Ballpoint pen knife

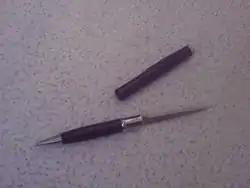
A common ballpoint pen knife with an unsheathed blade

A ballpoint pen knife is a multi-tool pocketknife consisting of a blade concealed inside an ordinary-looking ballpoint pen. The blade, typically long, is hidden when not in use. They first appeared as custom-made pens from various custom knife makers, and were later mass-produced by other companies.